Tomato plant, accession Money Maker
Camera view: tilt-top (135 deg); turntable rotation: 180 degrees
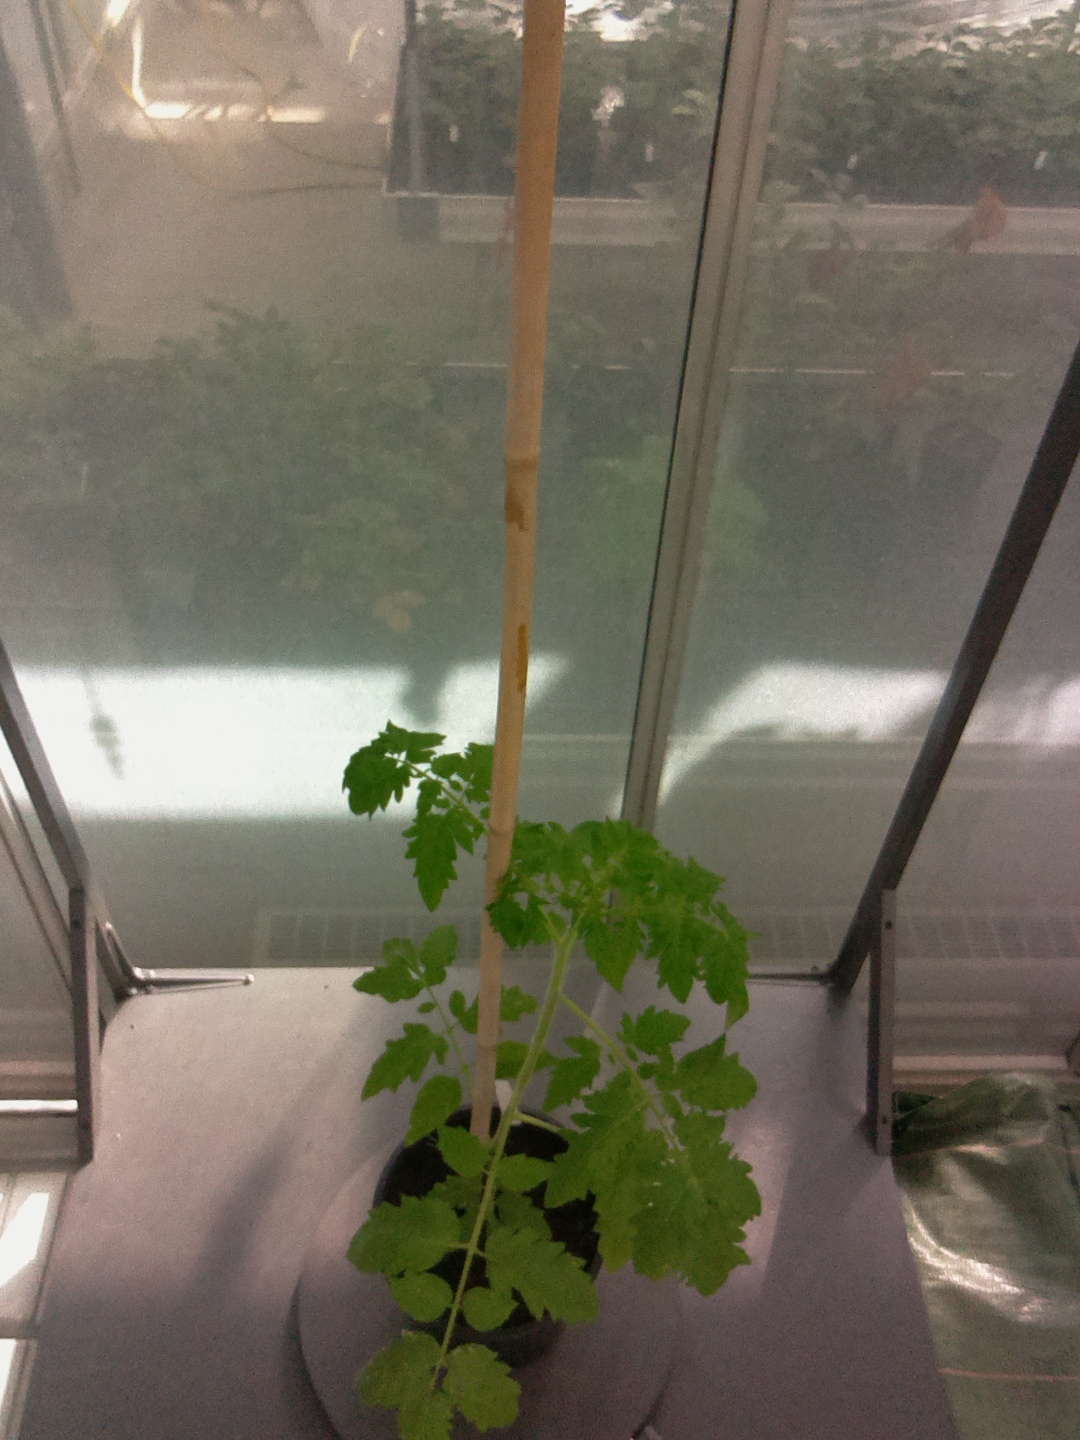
BBCH growth stage 15: 10 of true leaves visible